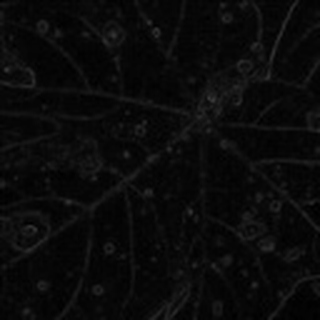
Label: cotton_target_spot